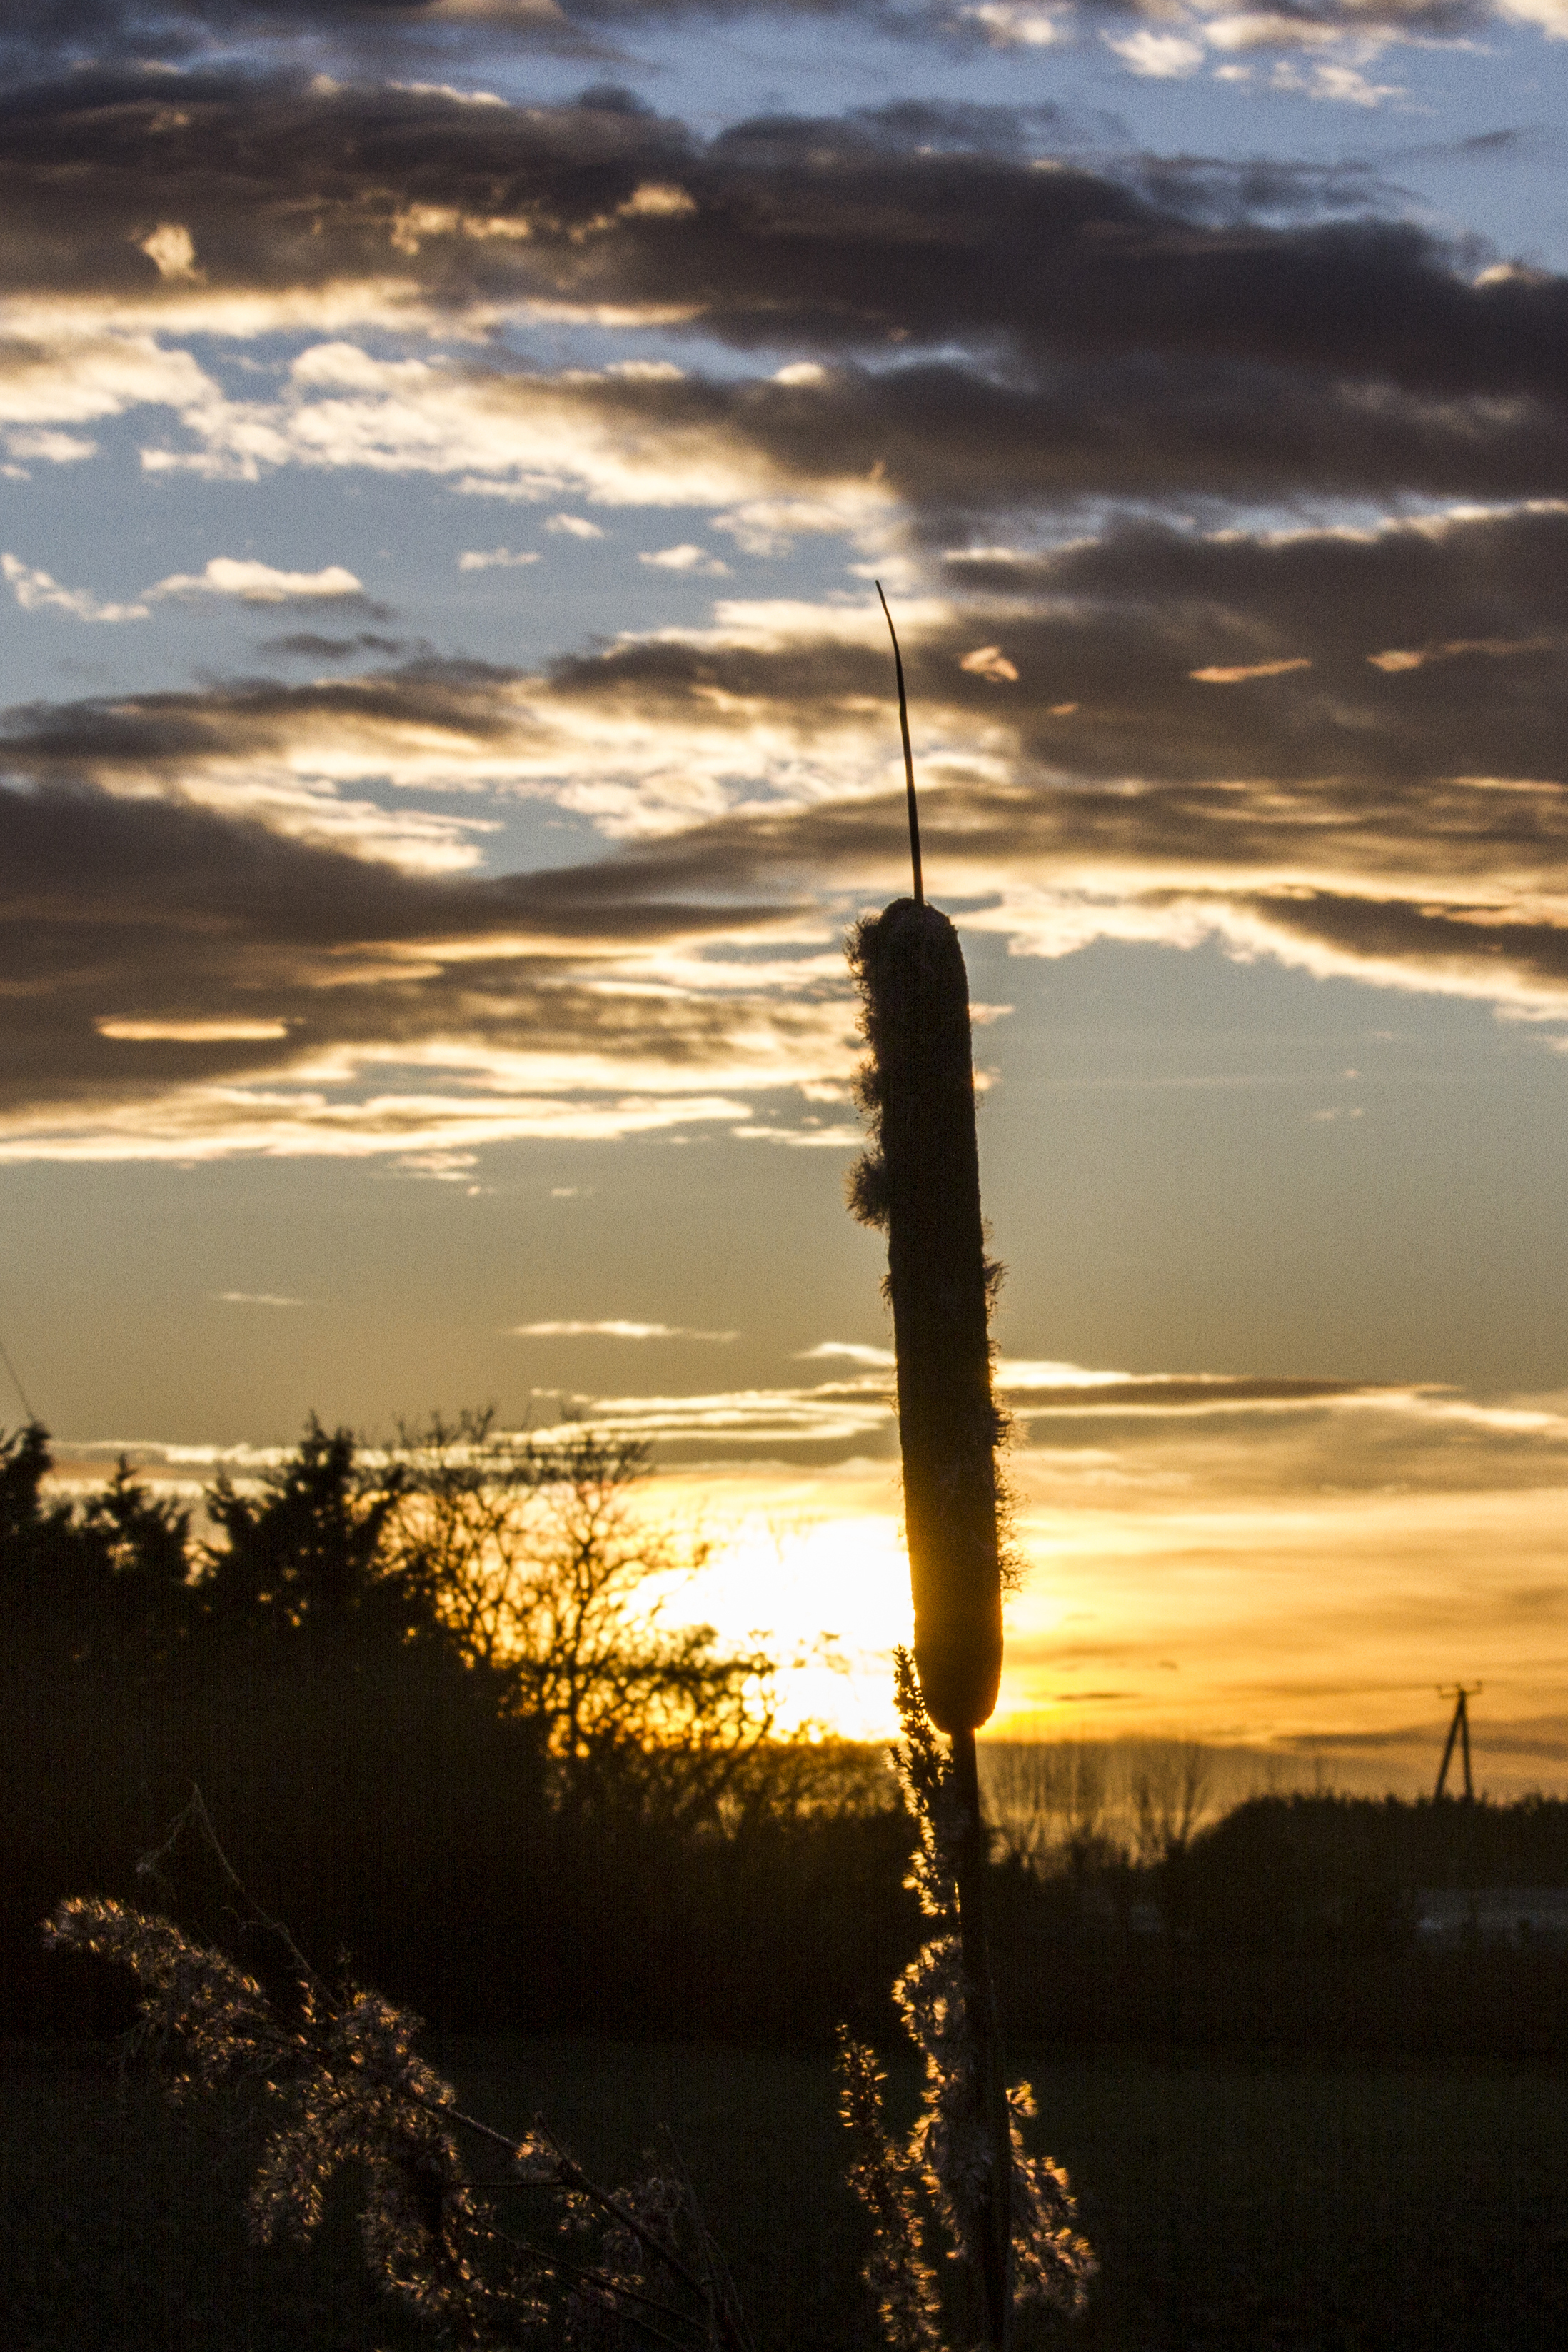
horizon, light, cloud, sky, sun, sunrise, sunset, sunlight, morning, dawn, atmosphere, dusk, evening, reflection, uk, peterborough, afterglow